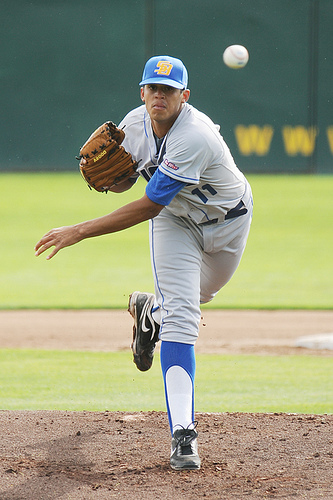
người đàn ông áo trắng đang chơi bóng chày trên sân